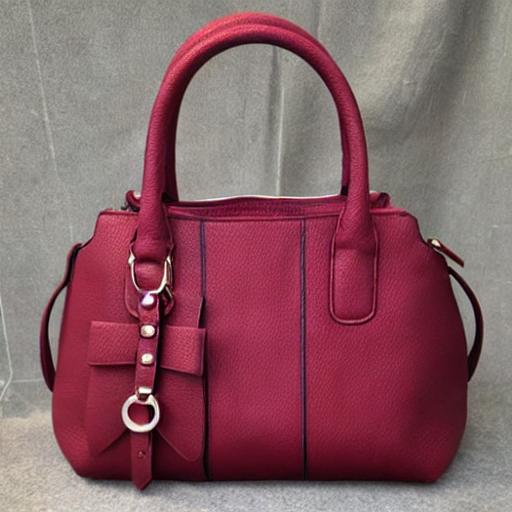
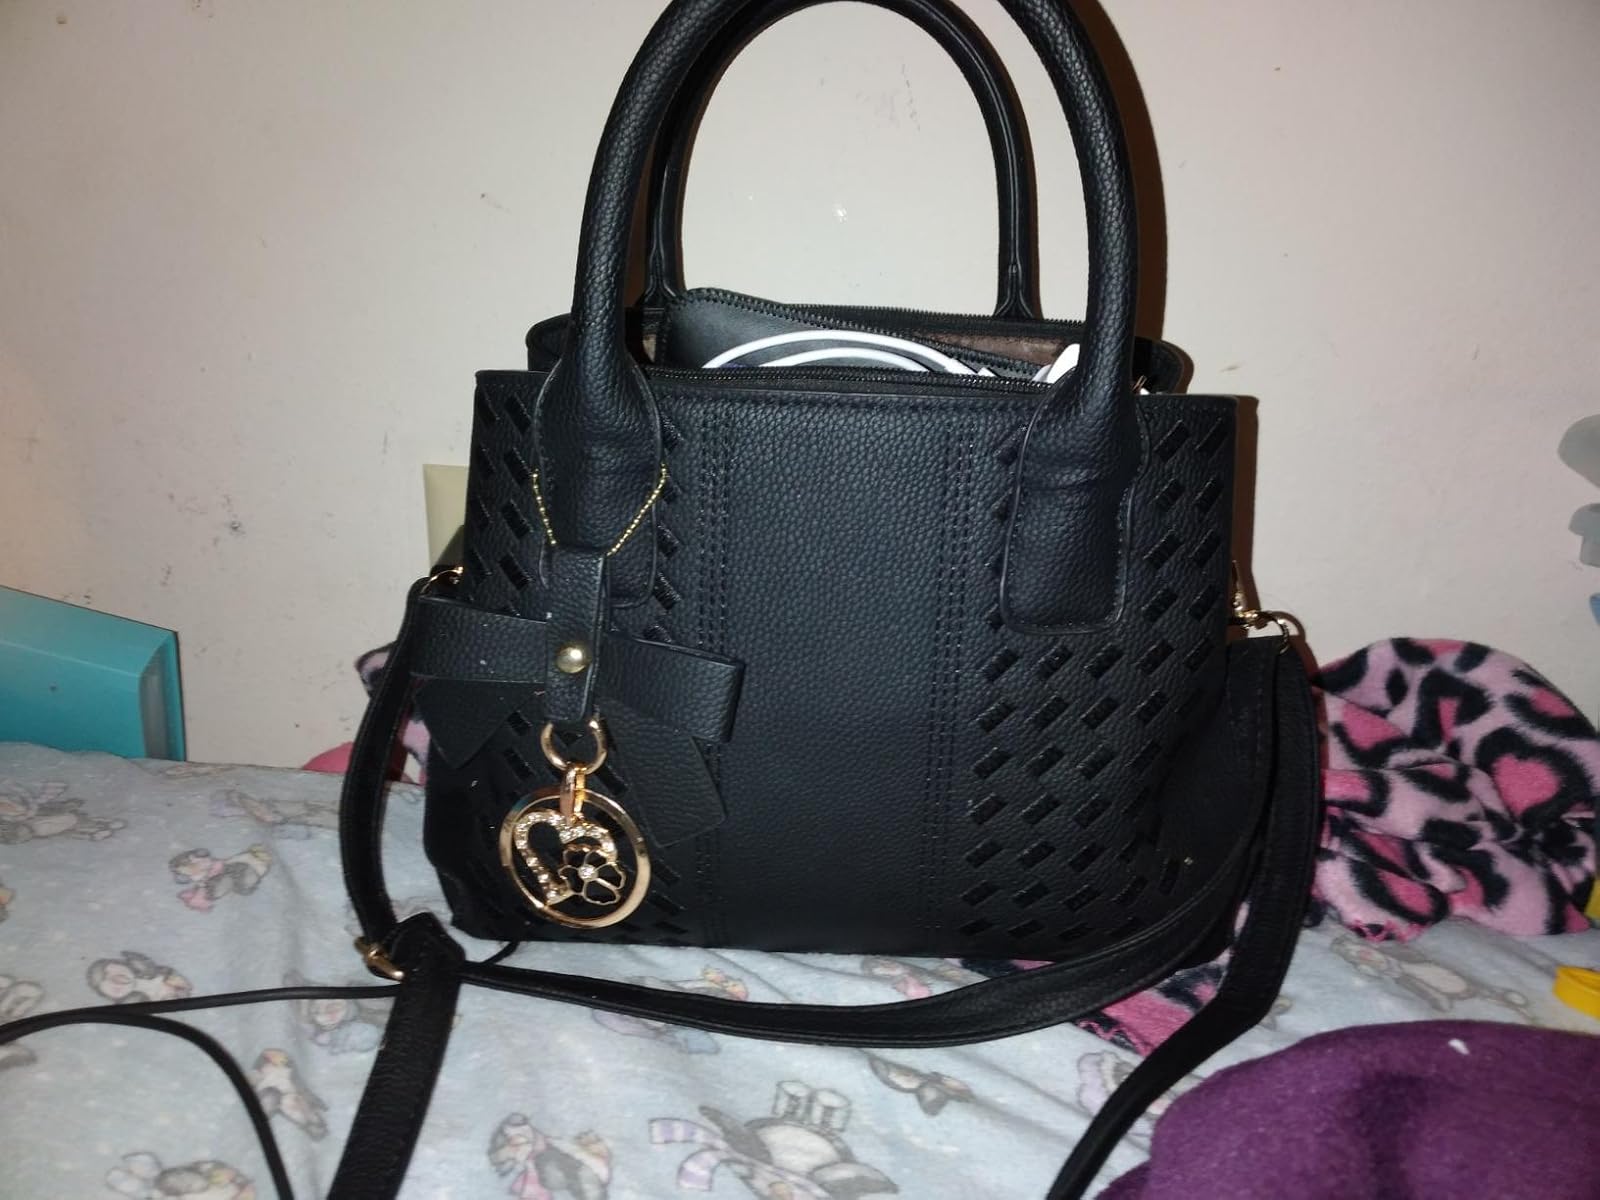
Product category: accessories_handbag
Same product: no